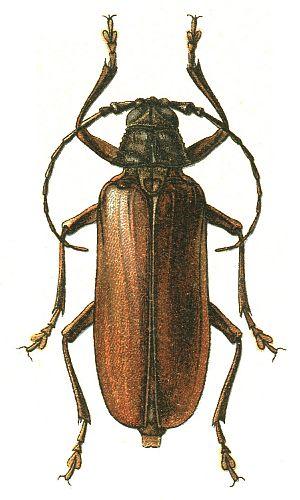
Les Macrotomini Thomson, 1860 forment une tribu de coléoptères cérambycidés de la sous-famille des Prioninae.